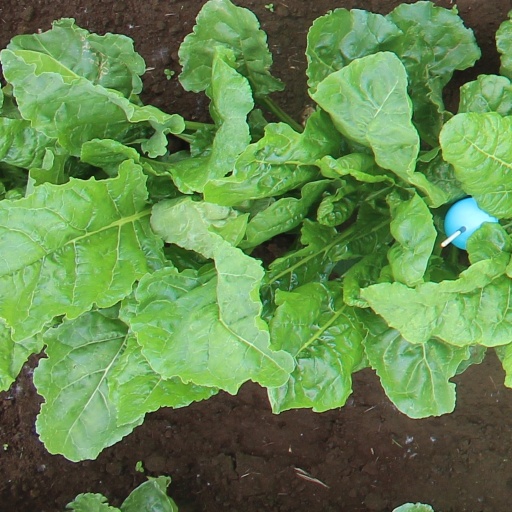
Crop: sugar beet